Gluten-free diet

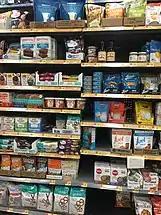
A grocery store's aisle of gluten-free food items.

Restaurants prove to be another source of cross-contamination for those following a strict gluten-free diet. A study conducted by Columbia University Medical Center found that 32% of foods labeled gluten-free at restaurants contain above 20 parts per million of gluten, meaning that it contains enough gluten that it is no longer considered gluten-free by the Codex Alimentarius. Cross-contamination occurs in these areas frequently because of a general lack of knowledge about the needed level of caution and the prevalence of gluten in restaurant kitchens. If cooks are unaware of the severity of their guest's diet restrictions or of the important practices needed to limit cross-contamination, they can unknowingly deliver contaminated food. However, some restaurants utilize a training program for their employees to educate them about the gluten-free diet. The accuracy of the training varies. One resource to find these safer restaurants is an app and website called "Find Me Gluten Free" that allows people following a gluten-free diet to rate the safety of different restaurants from their point of view and describe their experience to help future customers.